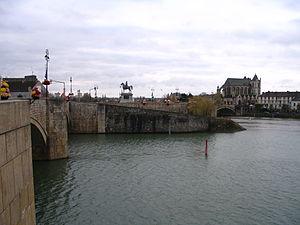
La statue de Napoléon et le centre-ville de Montereau-Fault-Yonne, Seine-et-Marne, France, vu de la rive droite de la Seine.
Montereau-Fault-Yonne, prononcé [mɔ̃tʁofotjɔn], est une commune française située dans le département de Seine-et-Marne en grande couronne de Paris en région Île-de-France.
L'unité urbaine de Montereau-Fault-Yonne est une unité urbaine française centrée sur Montereau-Fault-Yonne, ville de Seine-et-Marne et est au onzième rang régional en Île-de-France.